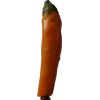
Label: pepper